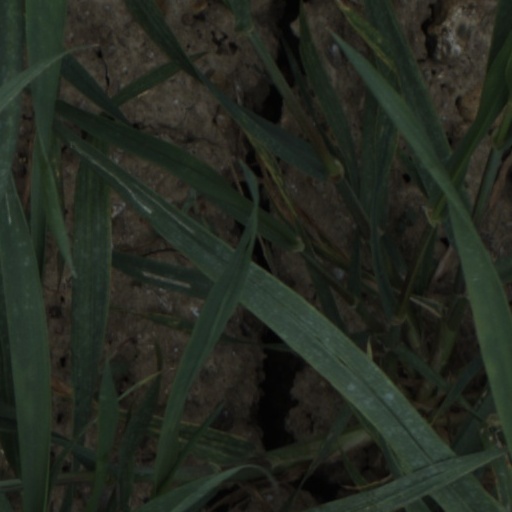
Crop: wheat